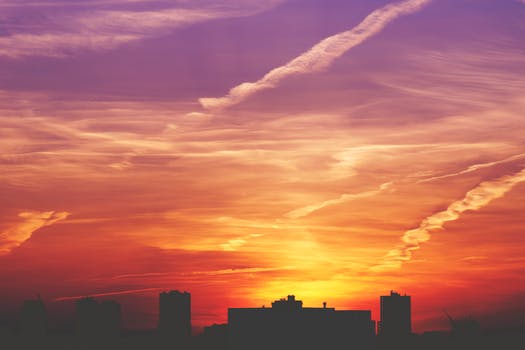
Label: No Watermark